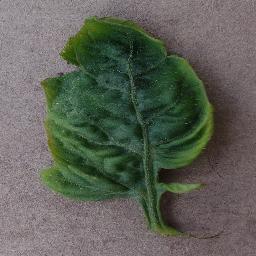
Label: Tomato___Tomato_Yellow_Leaf_Curl_Virus